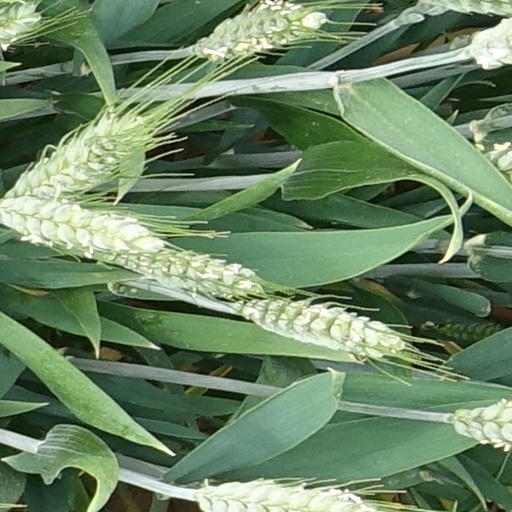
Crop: wheat